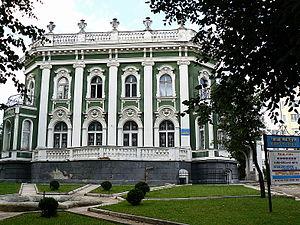
Drohobytch ou Drogobytch est une ville de l'oblast de Lviv, en Ukraine, et le centre administratif du raïon de Drohobytch. Sa population s'élevait à 76 044 habitants en 2019.